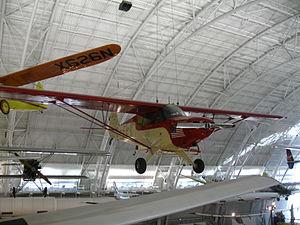
Le Piper PA-12 Super Cruiser était un avion léger de loisirs américain, conçu par Piper Aircraft pendant les années 1940. Monomoteur monoplan à aile haute pouvant embarquer trois personnes, il était équipé d'un train d'atterrissage conventionnel et était une version révisée et améliorée du J-5 Cub Cruiser, du même constructeur. Il fut produit de 1946 à 1948, mais de nombreux exemplaires volent encore de nos jours.